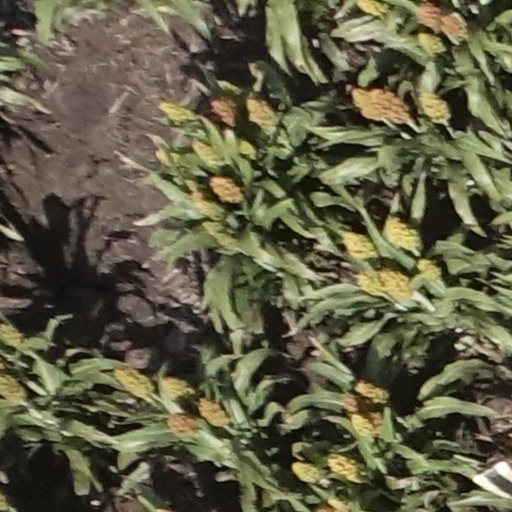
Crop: sorghum